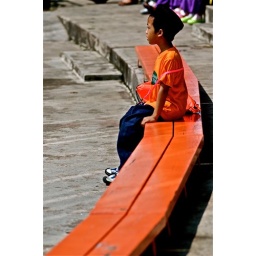
saw dis boy sitting alone by himself too engrossed watching the animal show at the national zoo....